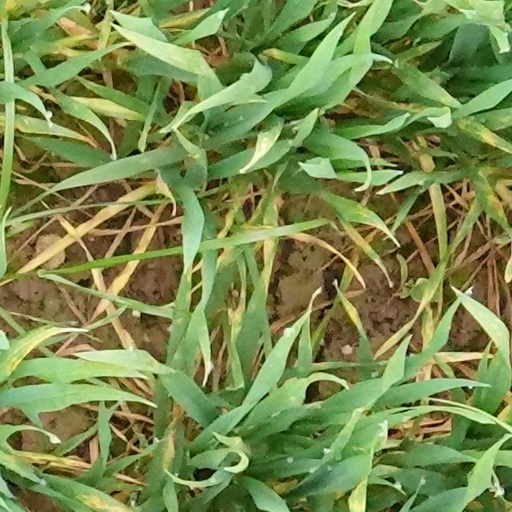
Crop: wheat